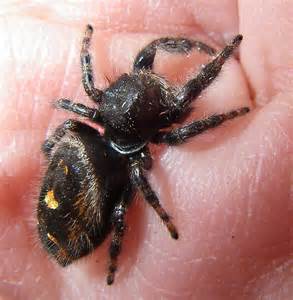
Label: ragno